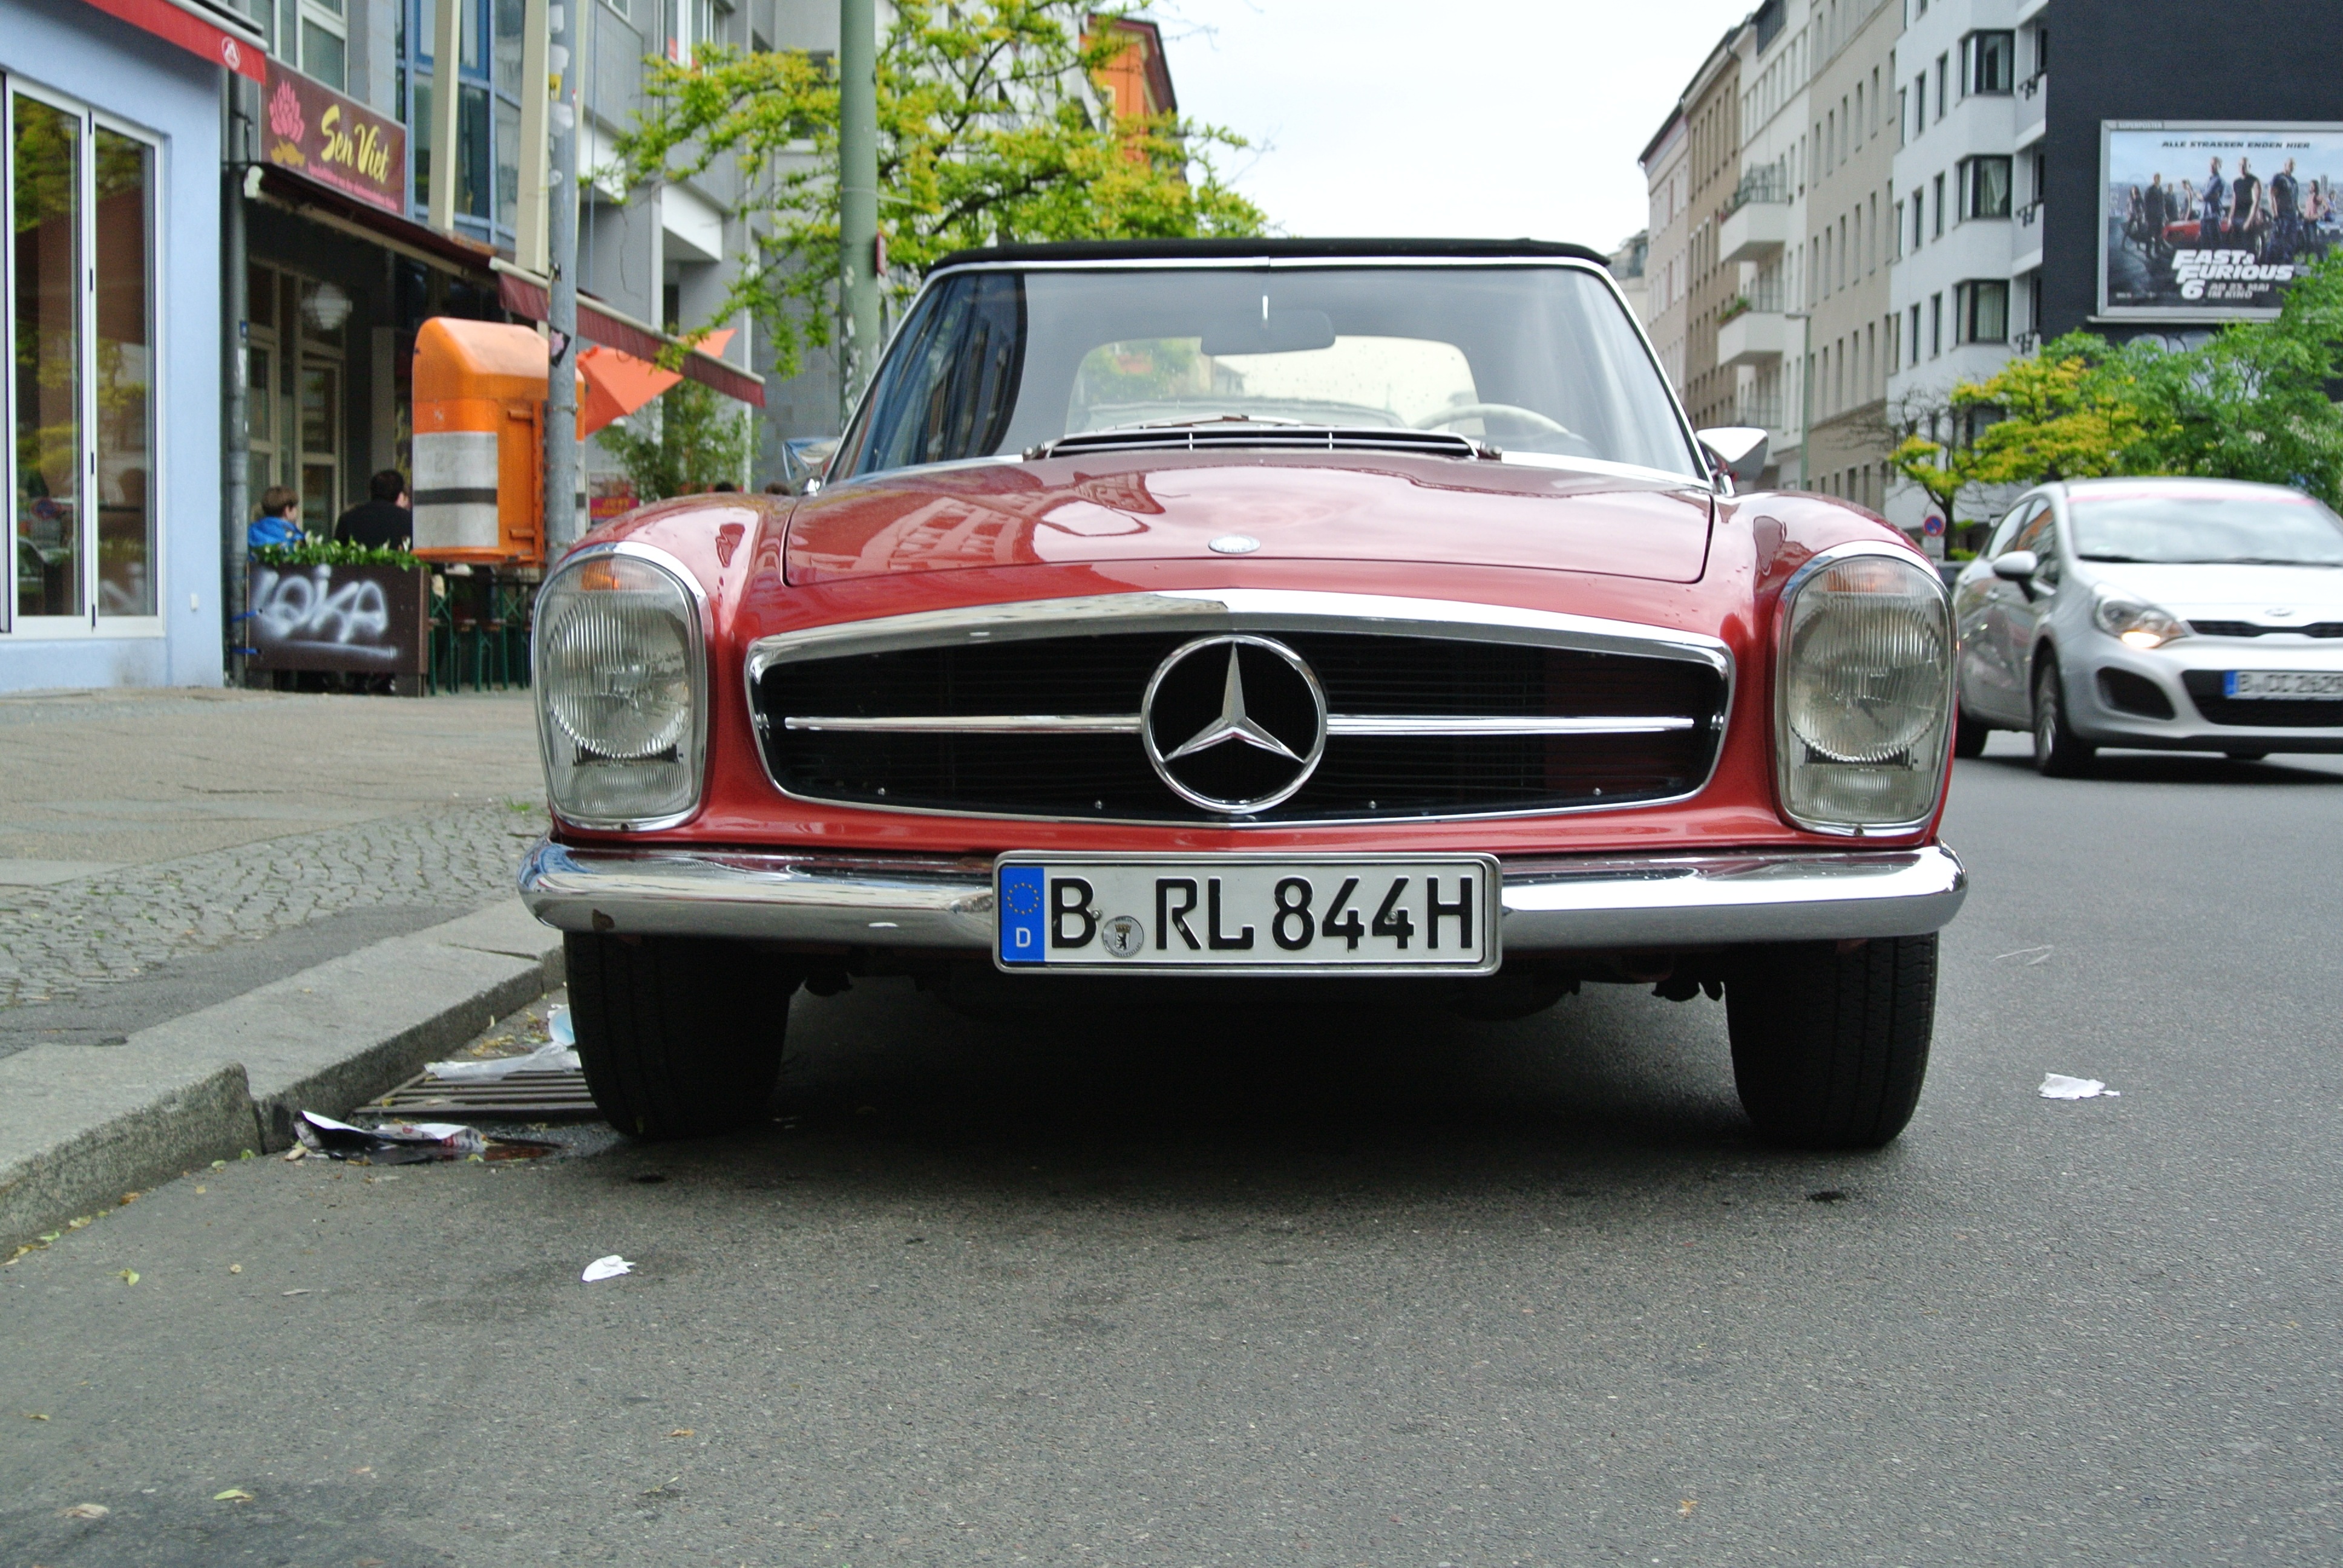
car, transport, red, vehicle, auto, classic car, sports car, motor vehicle, bumper, luxury, motor, mercedes, classic, coupe, mercedes benz, antique car, land vehicle, automobile make, automotive exterior, automotive design, performance car, mercedes benz r107 and c107